Gulfstar Yachts

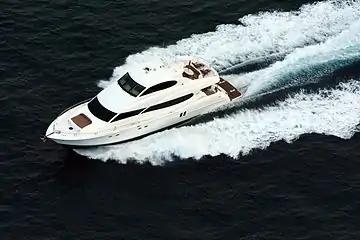
Lazzara 80 Sky Lounge enclosed bridge July, 2014

Gulfstar Yachts was a large manufacturer of fiberglass sailboats and powerboats built in the Tampa Bay, Florida area from 1970 until 1990 when the Viking Yachts purchased the company's assets. Vince Lazzara, one of pioneers of fiberglass sailboat construction, founded the company. Lazzara had previously been one of the founders of Columbia Yachts. They produced both power from 36 to 72 feet and sailboats from 36 to 63.